Josh Caterer

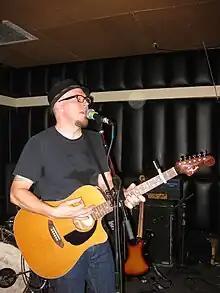
Josh Caterer in 2012

Josh Caterer (born April 12, 1972) is an American, Chicago-area musician, best known as the lead singer, lead guitarist, and principal songwriter of pop-punk band Smoking Popes, which he founded in 1991 with his older brother Matt and younger brother Eli. The band has remained active except for a hiatus between 1998 and 2005. Josh has also written and recorded music with different bands and as a solo artist in a variety of genres, including gospel, blues, rock and pop-punk.